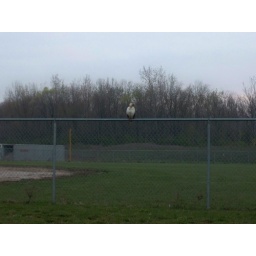
Very large bird on the fence by the ball field.